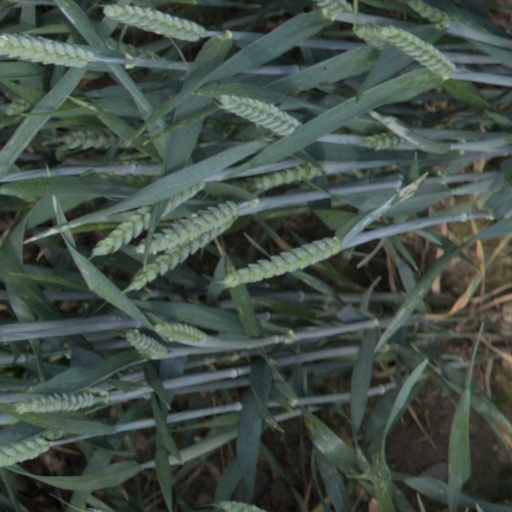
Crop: wheat